Mihingarangi Forbes

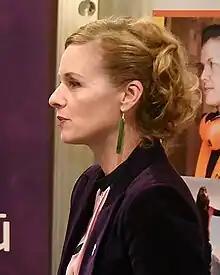
Forbes in 2018

Mihingarangi Forbes (born ), also known as Mihi Forbes, is a New Zealand journalist, television presenter and radio broadcaster. She has worked on current affairs shows including "Campbell Live", "20/20", and "Native Affairs". In 2008, she won a Qantas award for 'Best Reporter for Daily Current Affairs'; in 2020, she won 'Best Presenter: News and Current Affairs' at the New Zealand Television Awards.